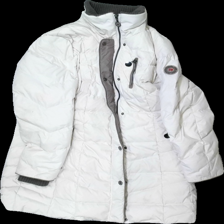
View: front
Type: Outerwear
Category: Ladies
Brand: Not in the list
Brand text on label: Barbara Lebek
Colors: White, Grey
Material: 100% polyester
Cut: Regular, Long
Size: 44
Season: All
Stains: Major
Damage: Stain
Damage location: bottom center
Damage 2: Stain
Damage 2 location: top right
Damage 3: Stain
Damage 3 location: bottom center
Price range: 50-100
Recommended usage: Export